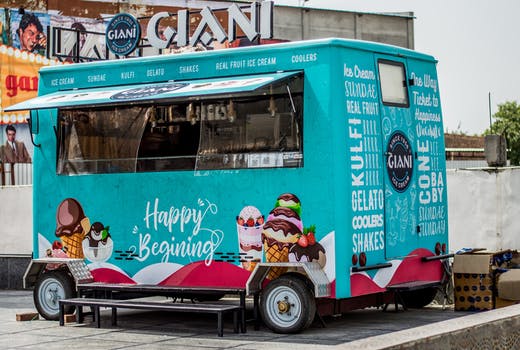
Label: No Watermark